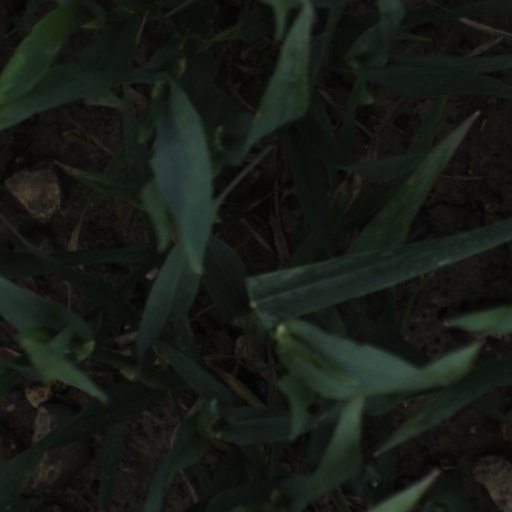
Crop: wheat